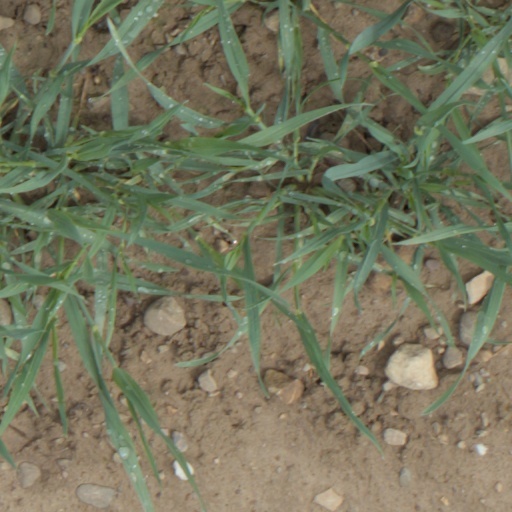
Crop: wheat